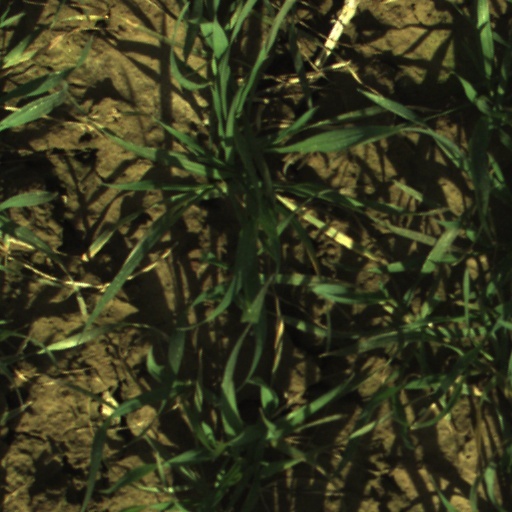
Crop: wheat